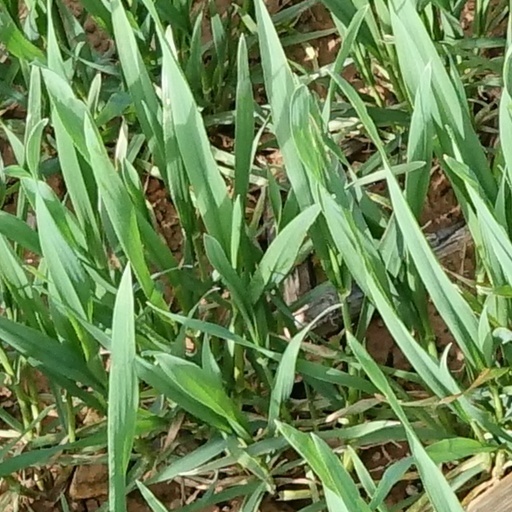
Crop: wheat